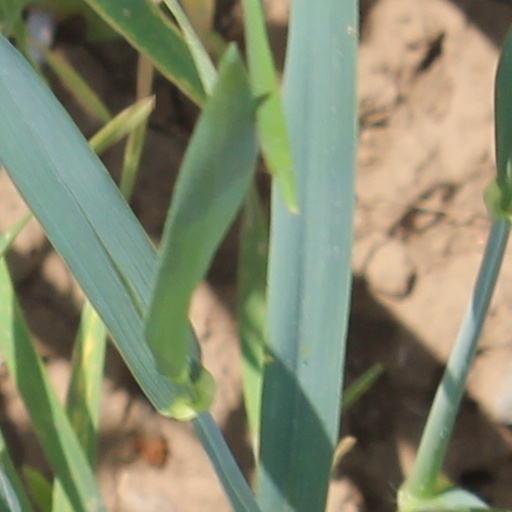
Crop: wheat